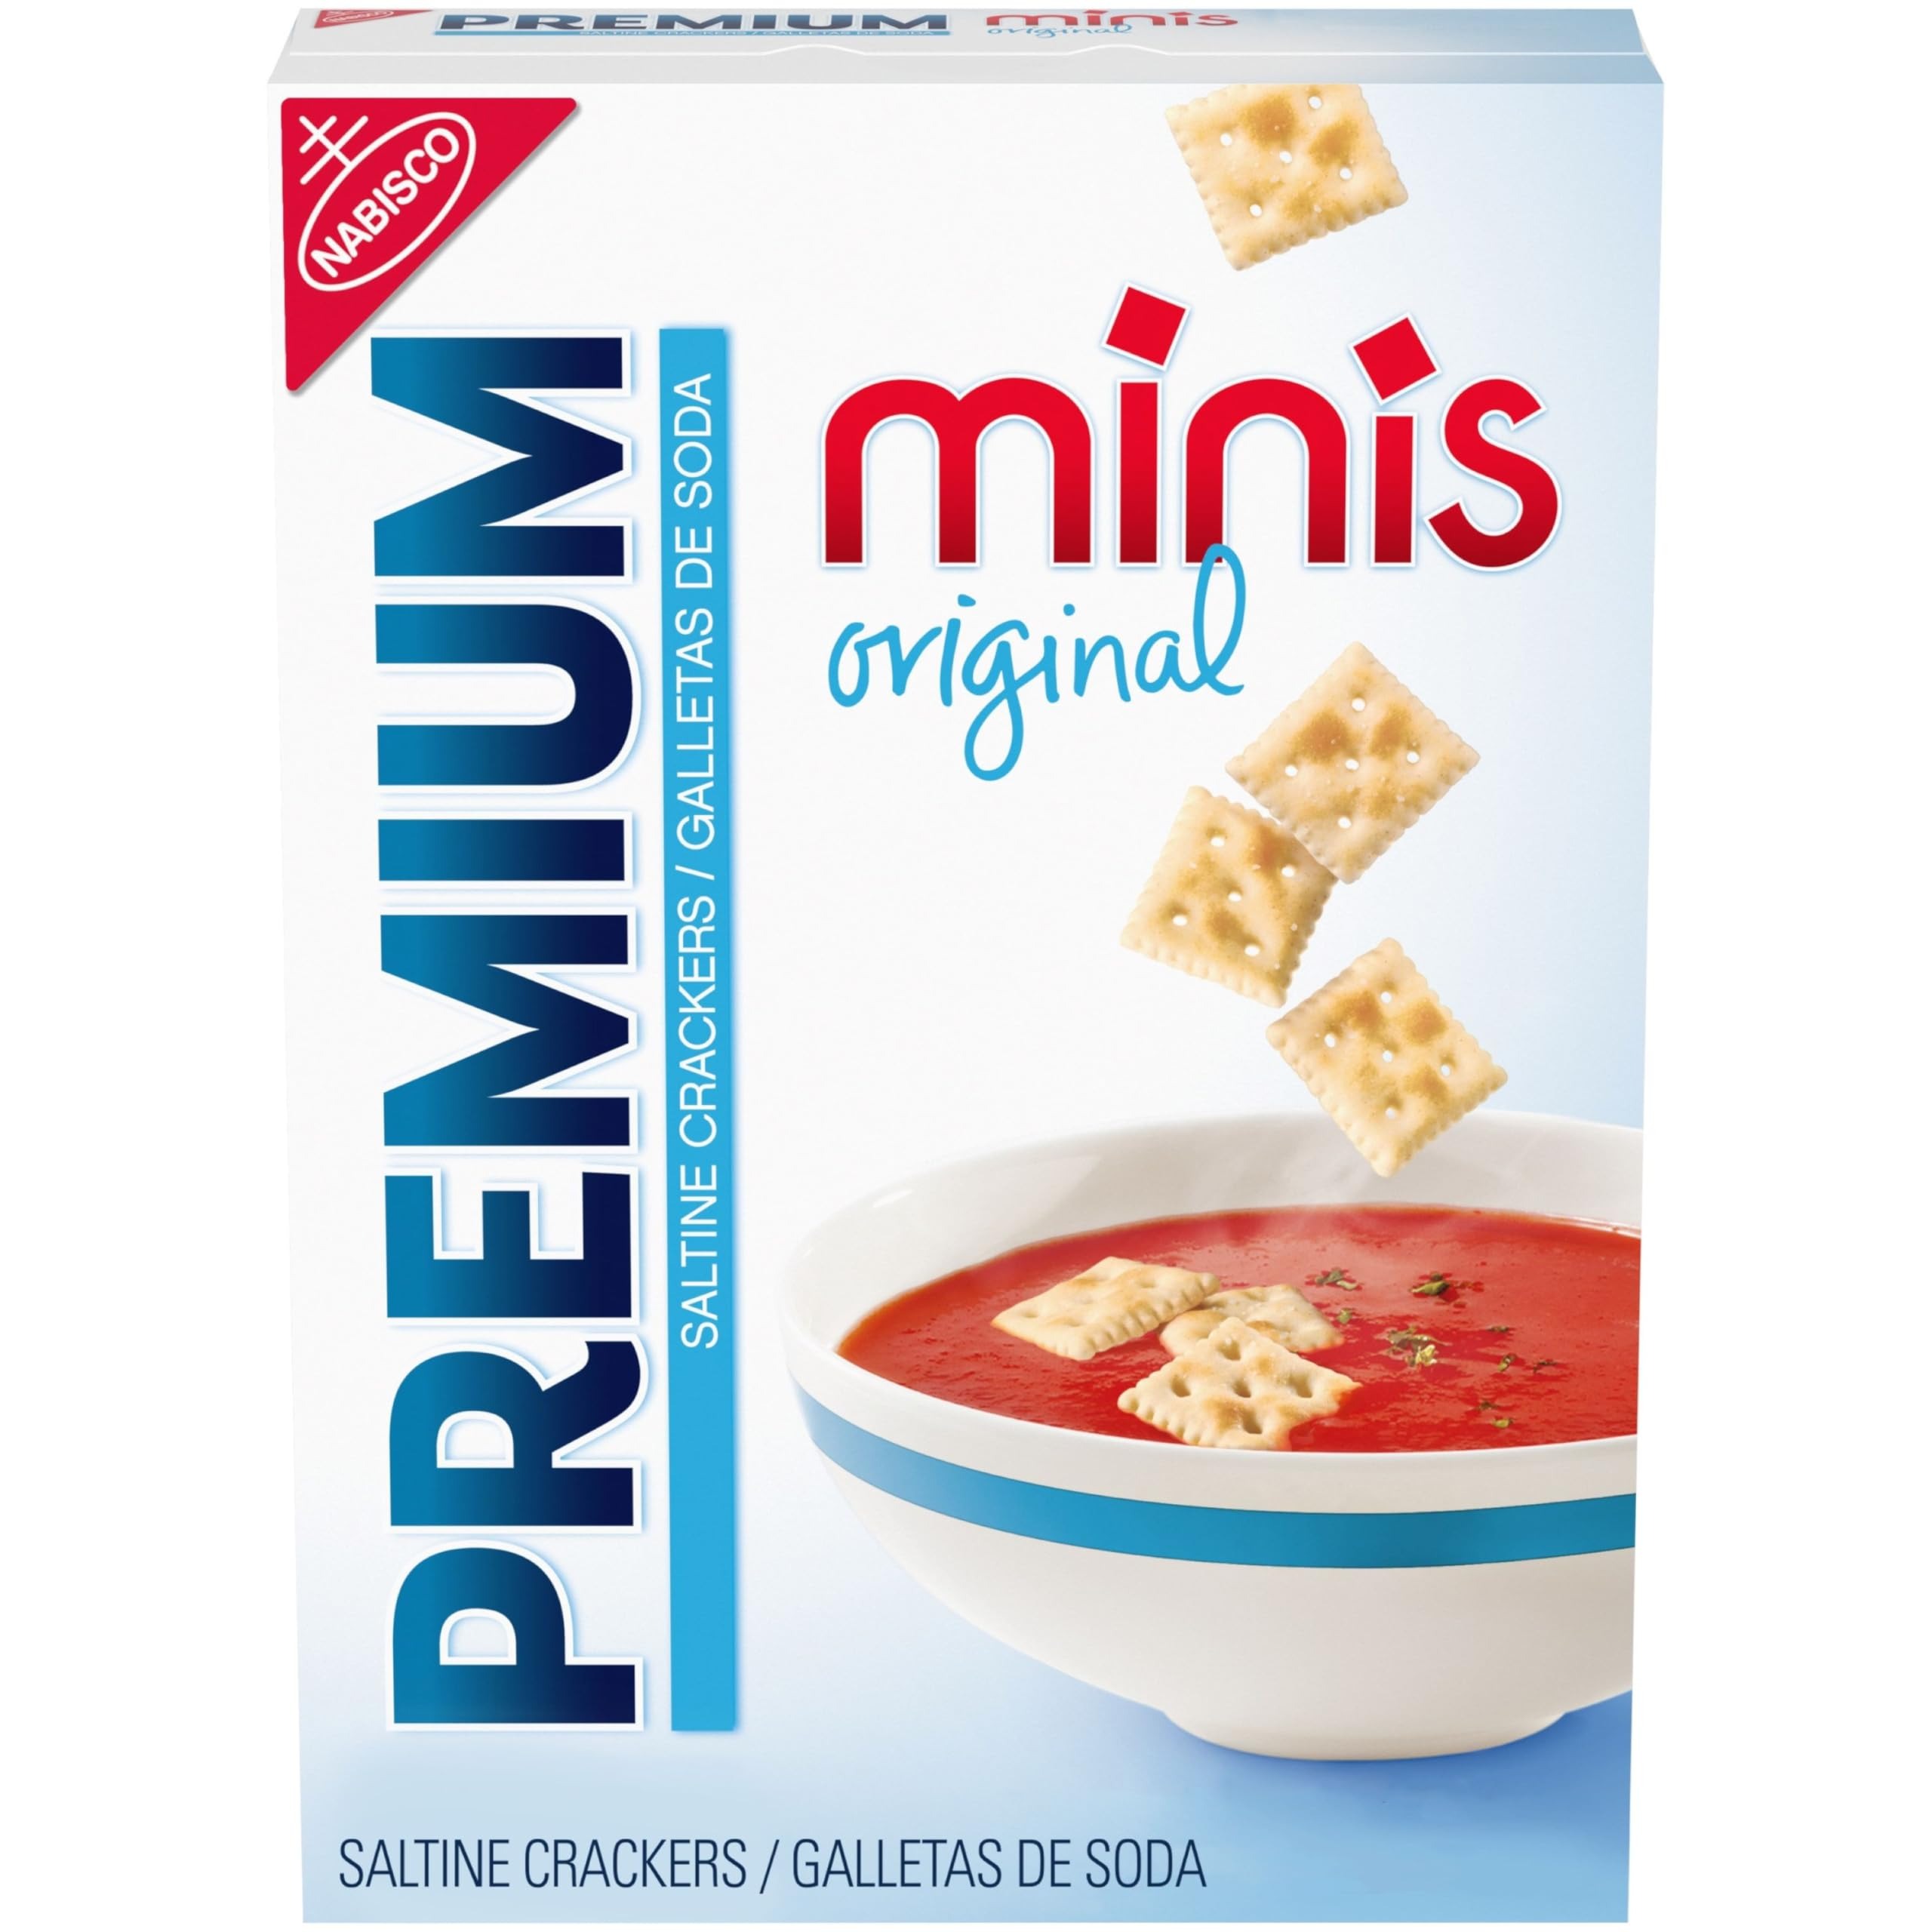
Item Name: Premium Original Mini Saltine Crackers, Lunch Snacks, 11 oz
Bullet Point 1: One 11 oz box of Premium Original Mini Saltine Crackers
Bullet Point 2: Snack crackers with the classic saltine flavor and sea salt on top for a light, versatile taste
Bullet Point 3: Bite-sized, square sea salt crackers for snacking and serving as party crackers
Bullet Point 4: Light, crispy texture just like the original saltine crackers
Bullet Point 5: Enjoy as salty snacks with or without toppings
Value: 11.0
Unit: Ounce

Price: 3.685